Bangor Children's Home

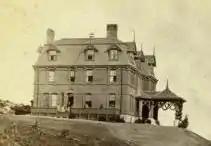
The home, ca. 1870

The Bangor Children's Home was an asylum for orphans at 218 Ohio Street in Bangor, Maine. Established in 1839 by the Maine Legislature as the Bangor Female Orphan Asylum, it served the community in that role until 1975, after which its facilities were converted into the Hilltop School and day-care center. Its main building, constructed in 1869, is one of the state's earliest examples of Stick style architecture, and an important early work of the architect Henry W. Hartwell. It was placed on the National Register of Historic Places in 1975.